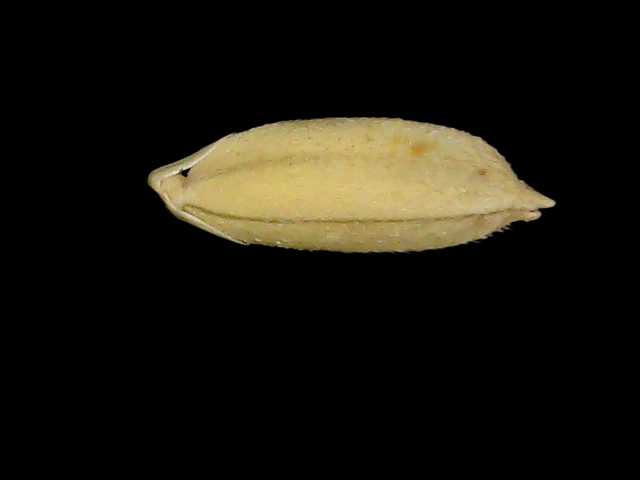
Rice variety: Bd52